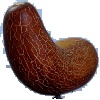
Label: Cucumber Ripe 1